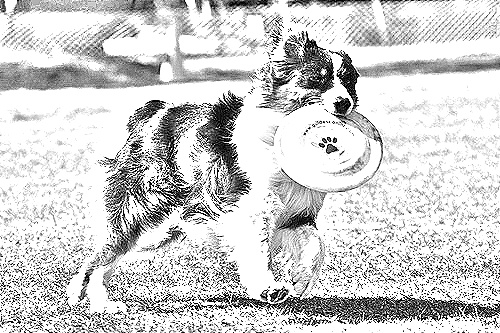
Portrait style: Sketch Portrait